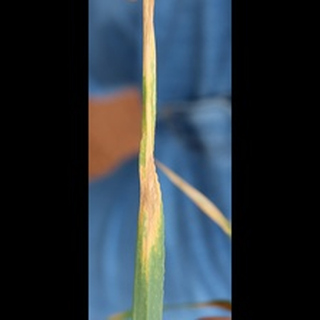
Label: wheat_leaf_blight